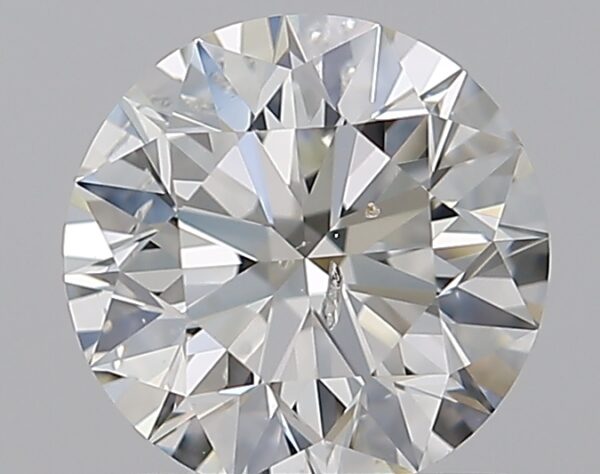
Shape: round
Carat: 1.01
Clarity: SI2
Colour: H
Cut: EX
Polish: EX
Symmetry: EX
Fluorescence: SL
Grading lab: IGI
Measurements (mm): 6.41 x 6.38 x 4